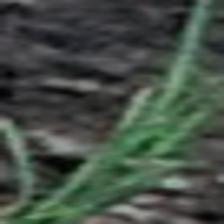
Label: single